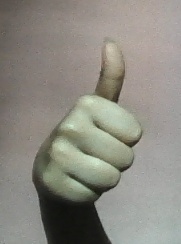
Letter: aleff